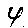
Label: 4